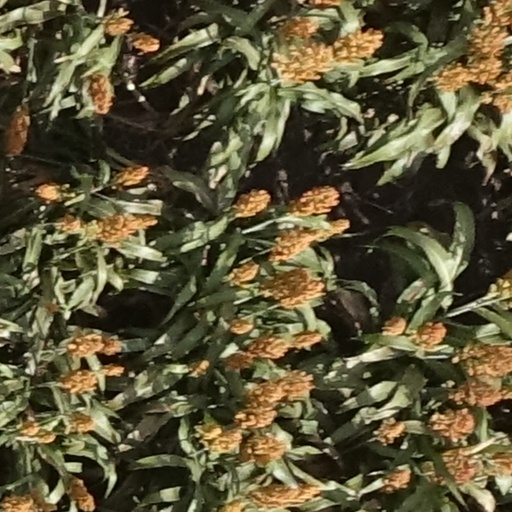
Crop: sorghum